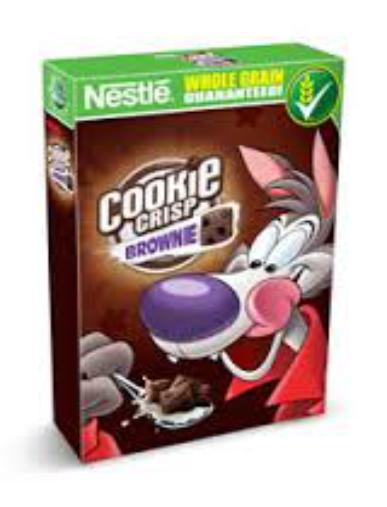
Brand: cookie crisp
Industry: Food